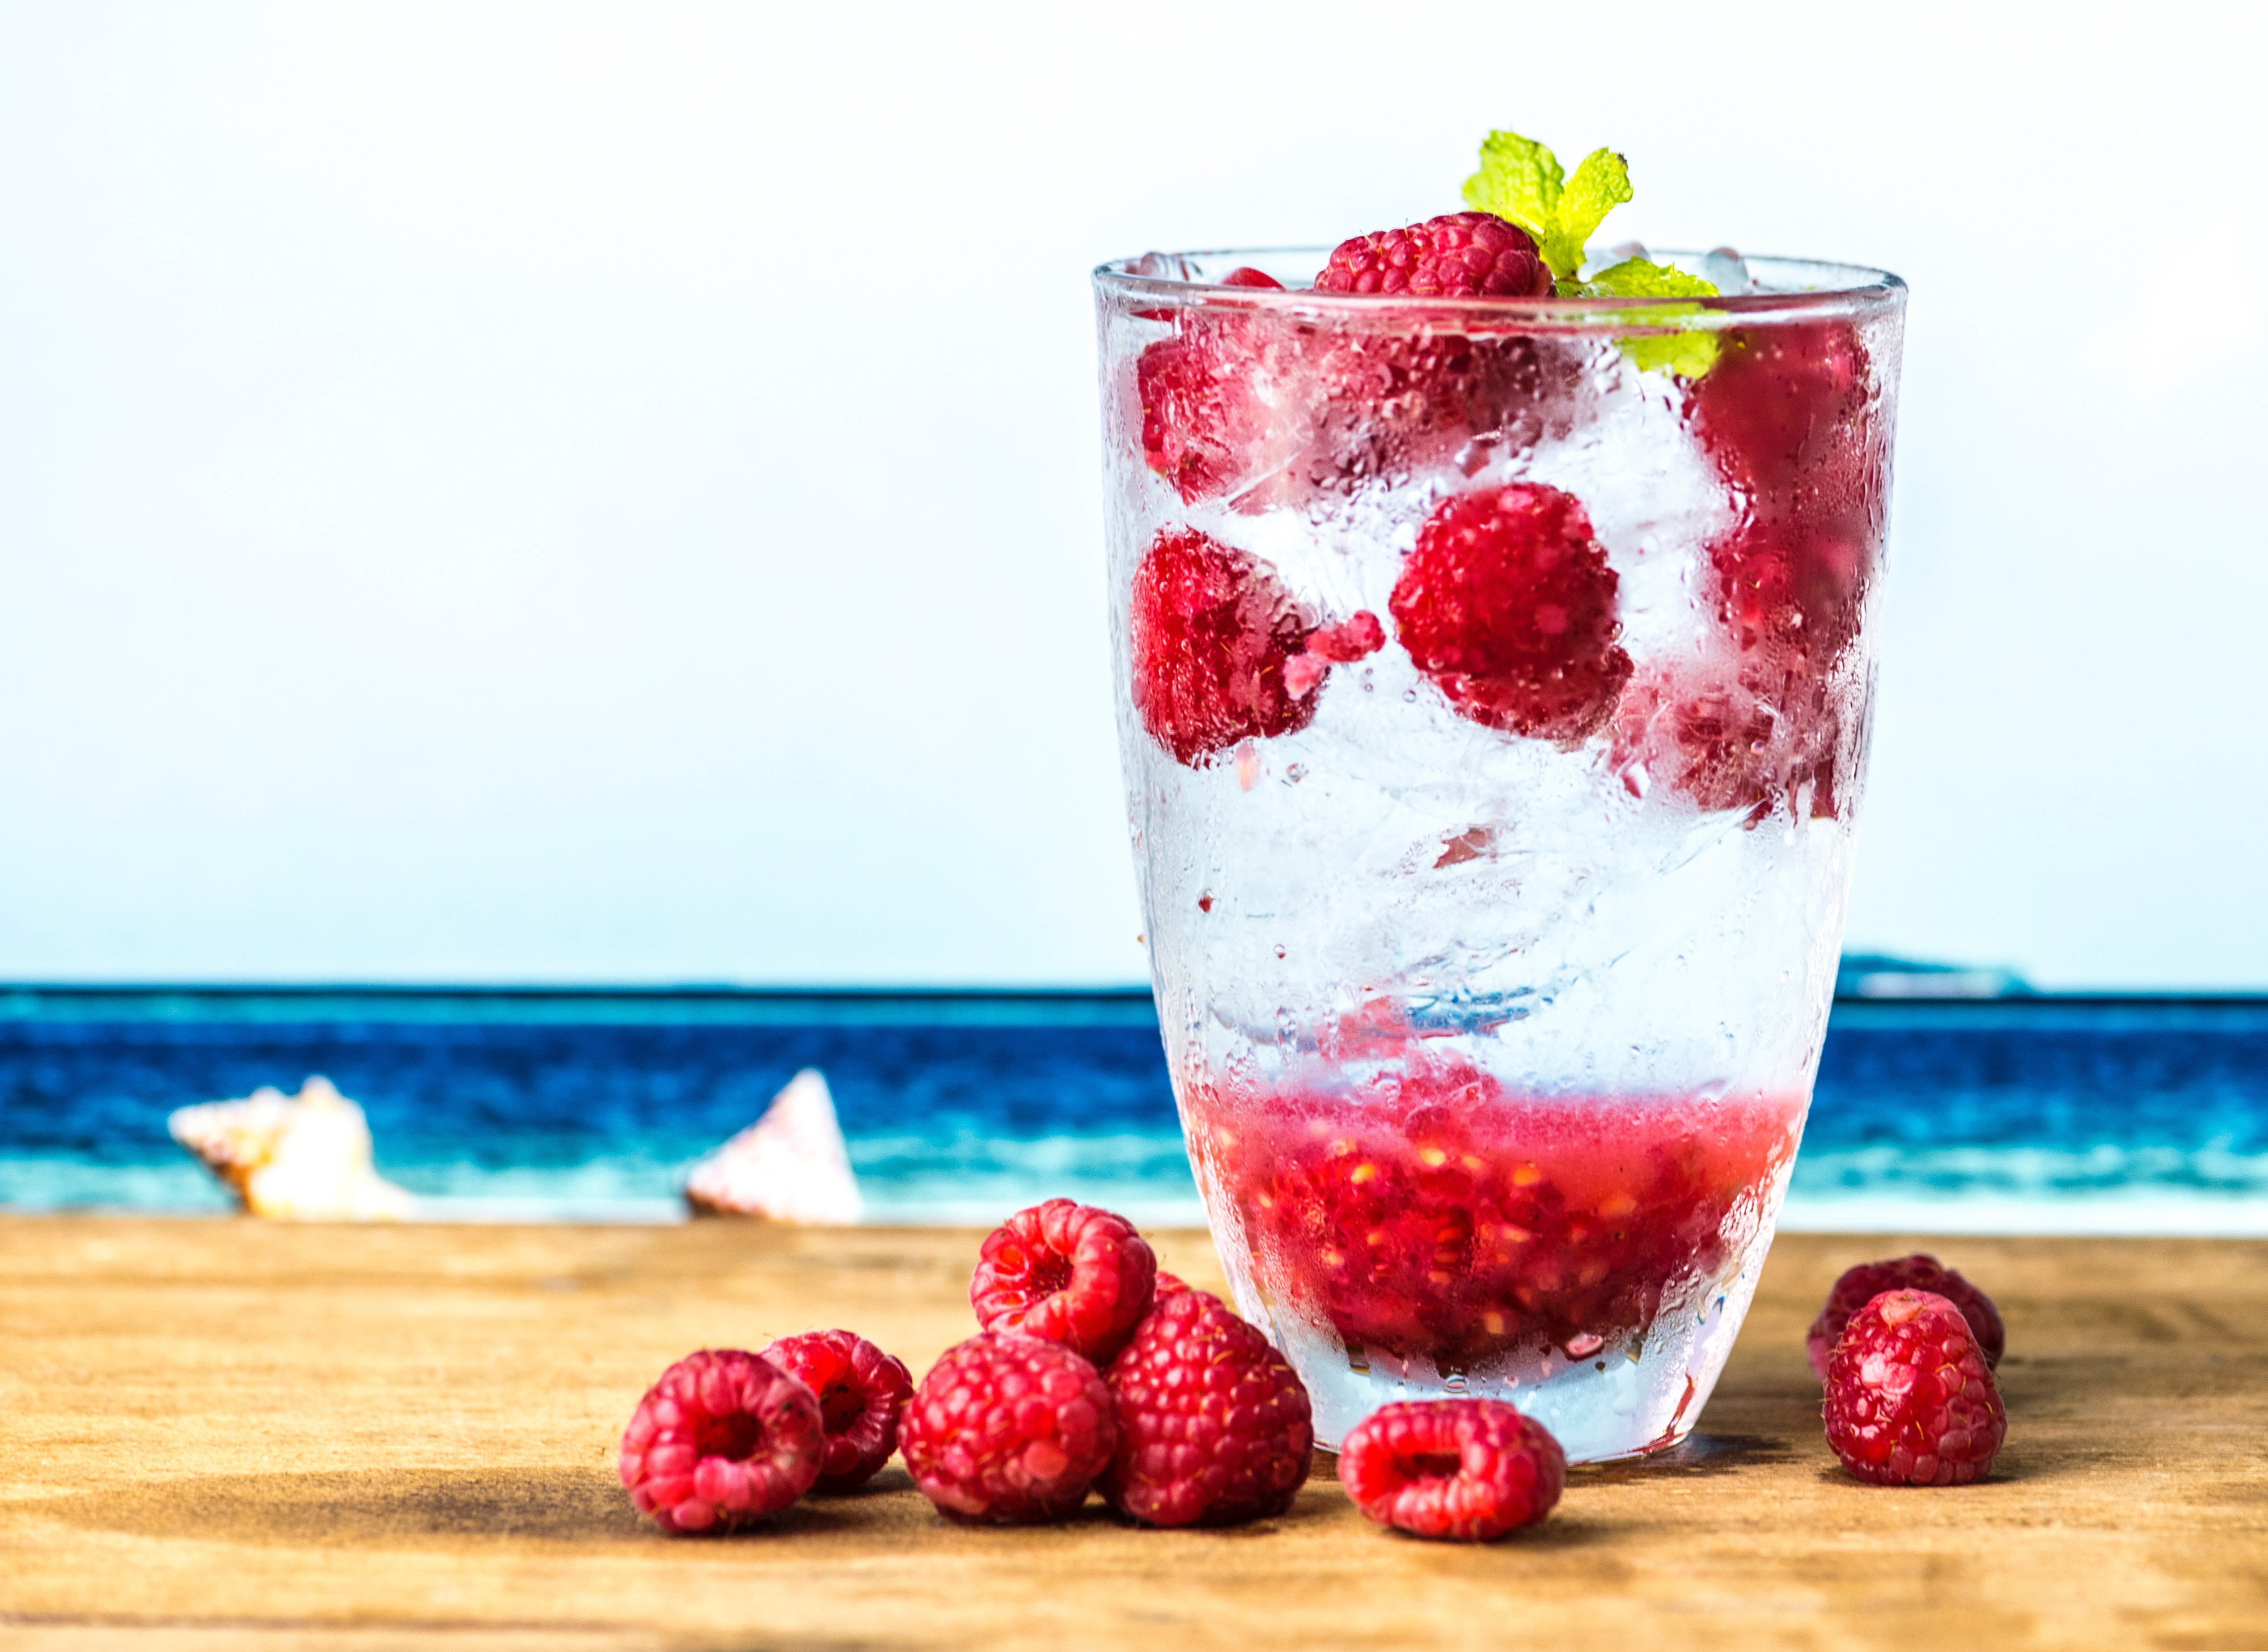
drink, superfood, non alcoholic beverage, frozen dessert, fruit, frutti di bosco, smoothie, strawberry, berry, strawberries, juice, dairy product, food, cream, ice cream, punch, strawberry juice